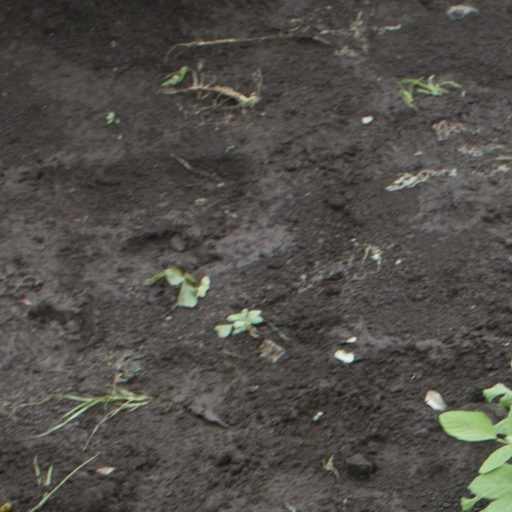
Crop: soybean